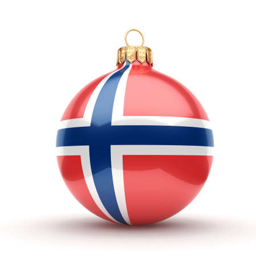
3d rendering ball decorated with the flag